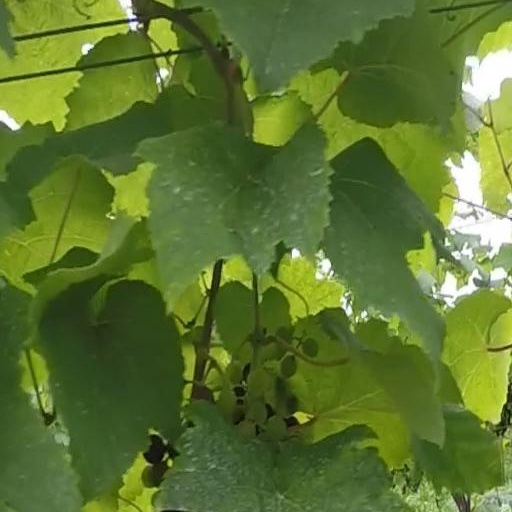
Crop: grape